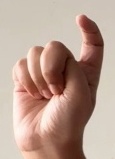
ASL sign: X